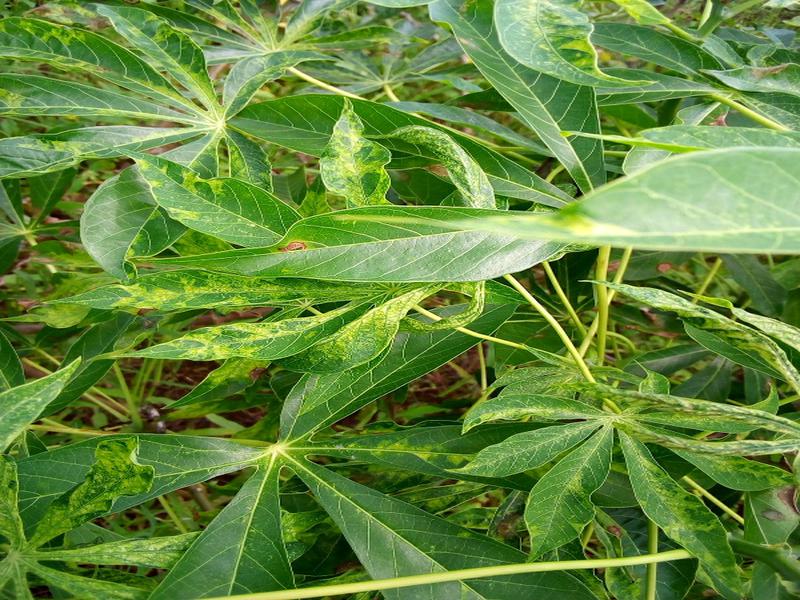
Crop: cassava
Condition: mosaic_disease